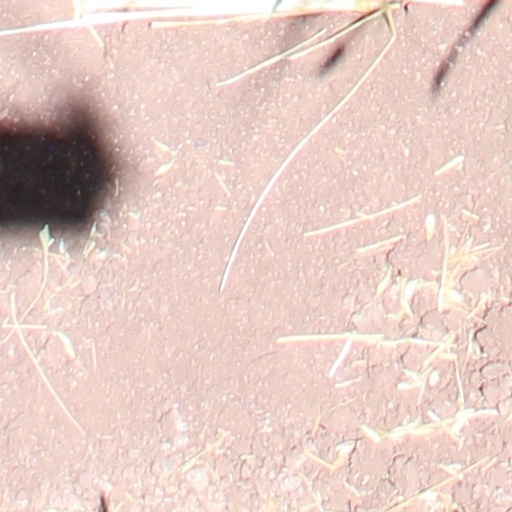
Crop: wheat